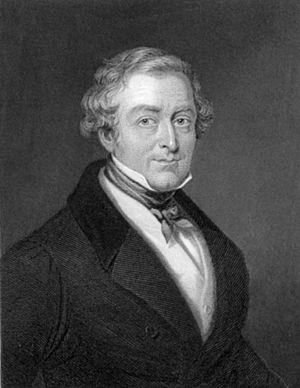
Les Corn Laws étaient une série de textes réglementaires adoptés au Royaume-Uni entre 1773 et 1815 pour encadrer le commerce des céréales avec l'étranger. On désigne cependant le plus souvent par ce terme le dernier de ces textes, le Corn Law Act de 1815, qui interdisait toute importation de céréales lorsque les cours passaient en dessous d'un certain seuil.
Benjamin Disraeli, né le 21 décembre 1804 et mort le 19 avril 1881 à Londres, est un homme d'État et écrivain britannique, Premier ministre du Royaume-Uni à deux reprises. Il joue un rôle central dans la création du Parti conservateur moderne dont il formalise la doctrine. Par sa grande influence sur la politique étrangère, il a associé les conservateurs à la gloire et à la puissance de l'Empire britannique.